Felix Bus Services

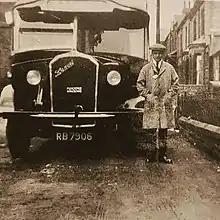

The vehicles were originally based on New Street in Stanley, where Frost's parents lived. In 1937, a house and garage were built on Station Road, which was the base of the firm until it ceased to operate buses.